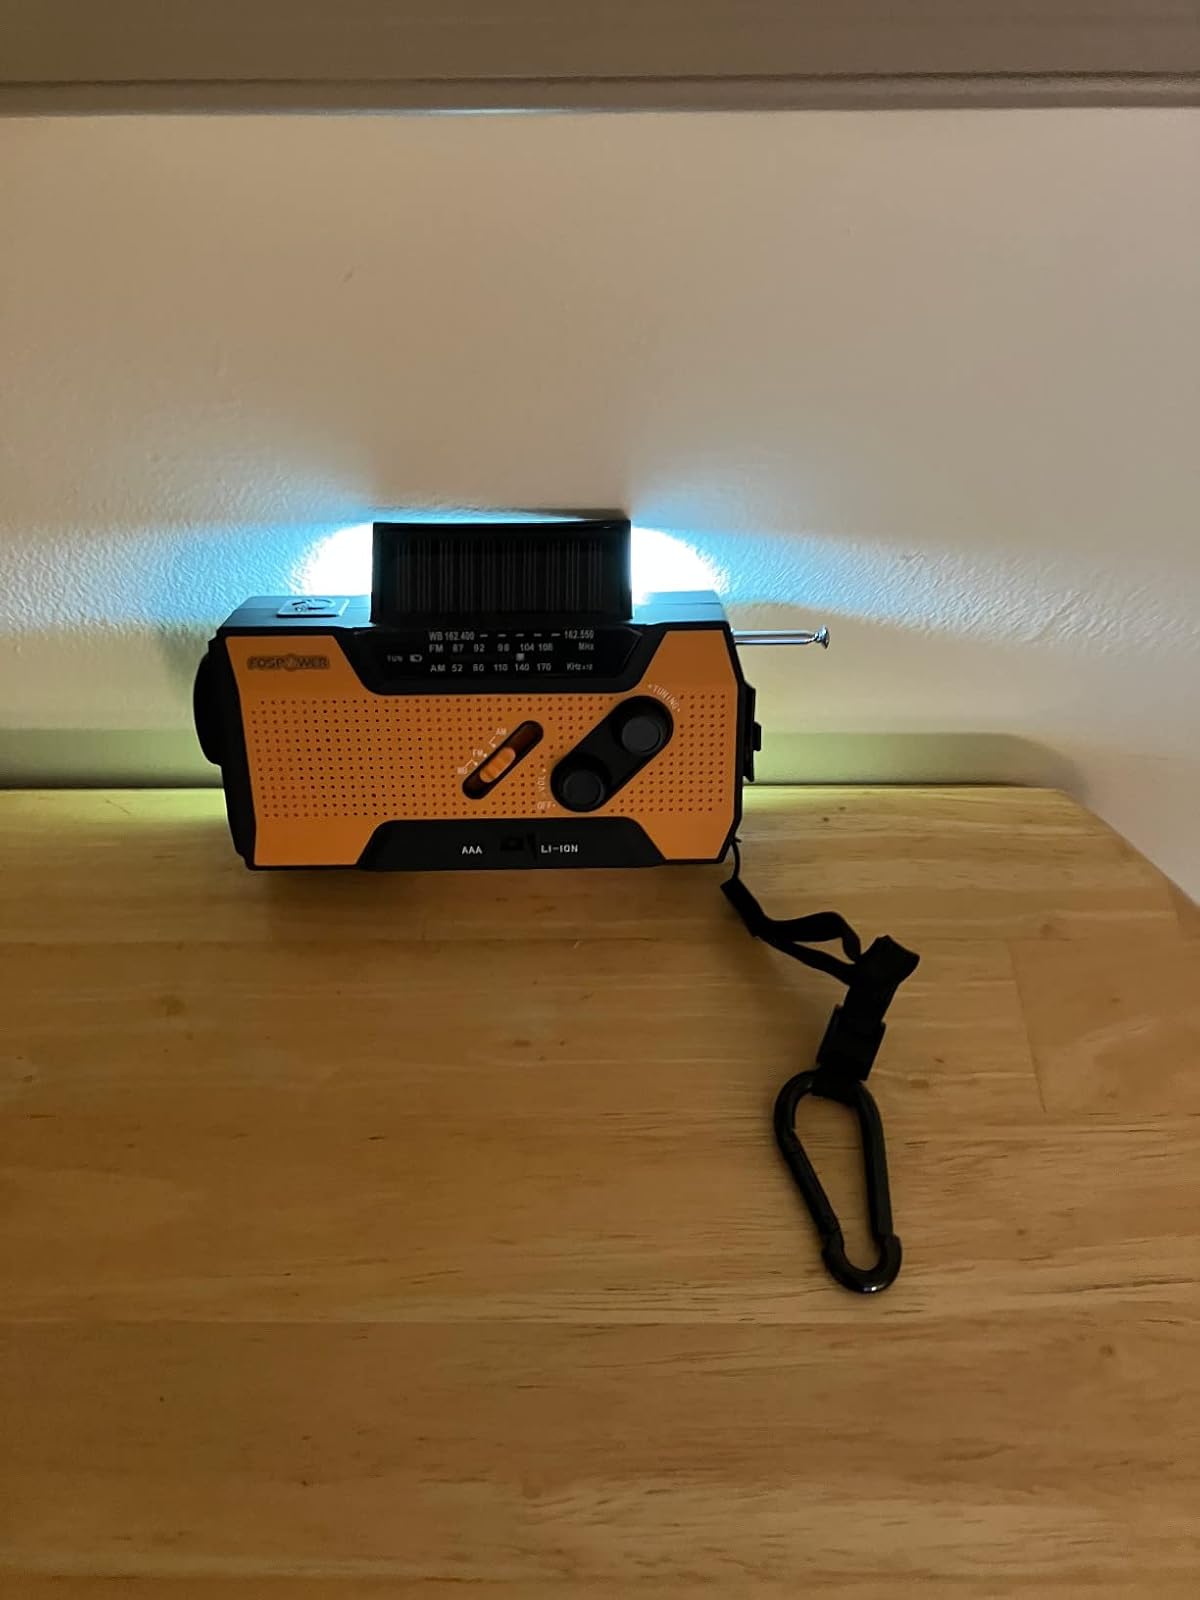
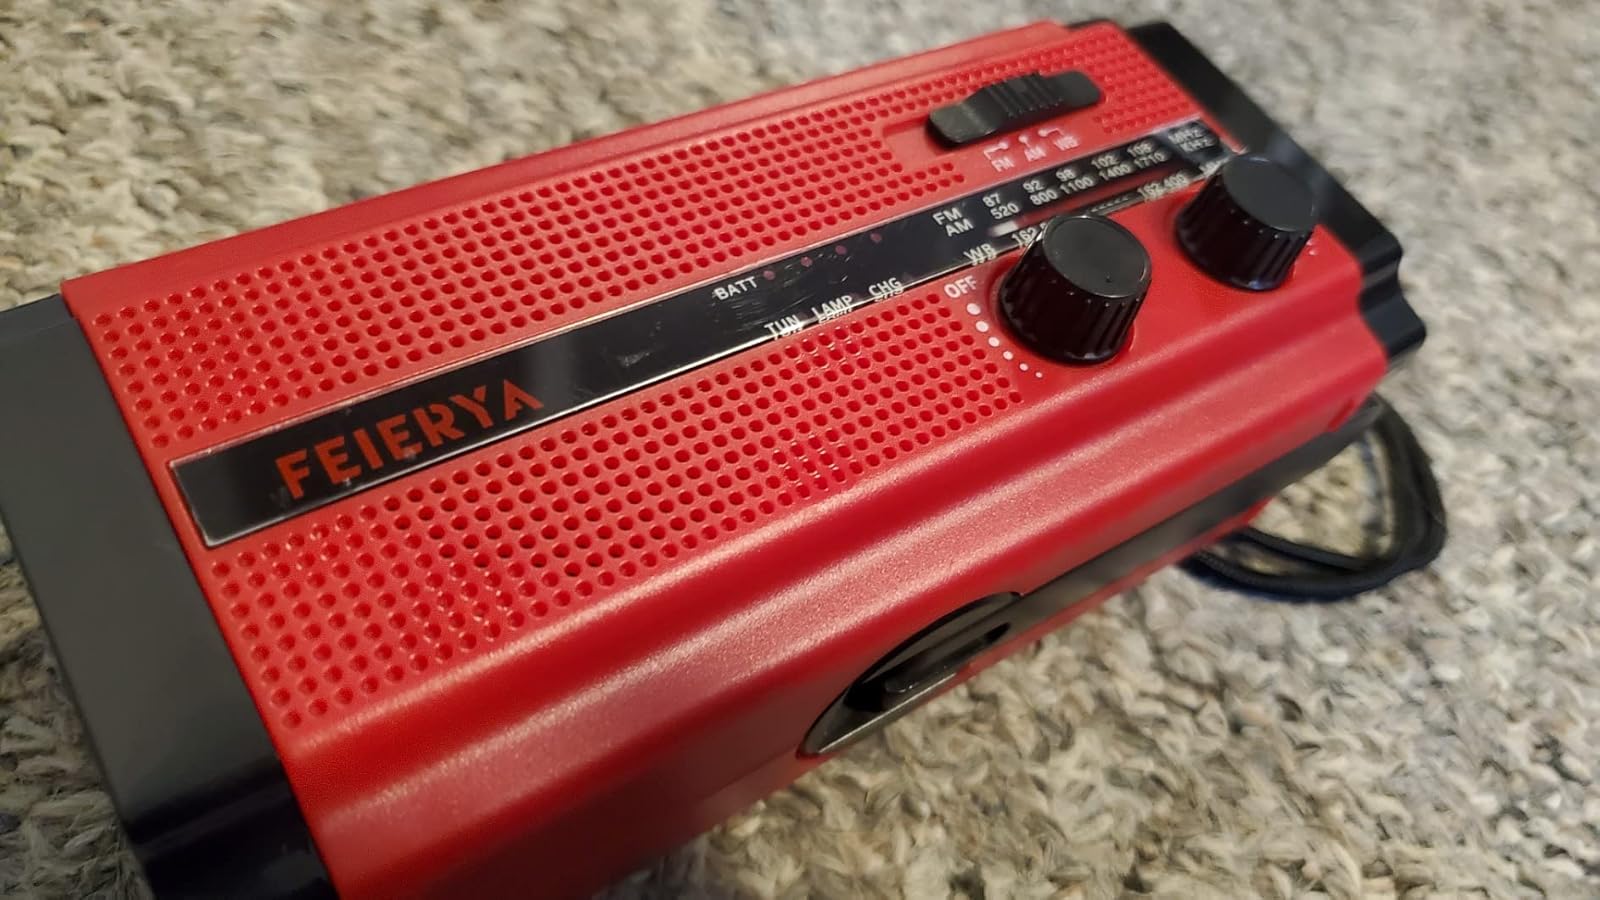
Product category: radio
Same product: no